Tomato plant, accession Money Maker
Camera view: tilt-top (135 deg); turntable rotation: 240 degrees
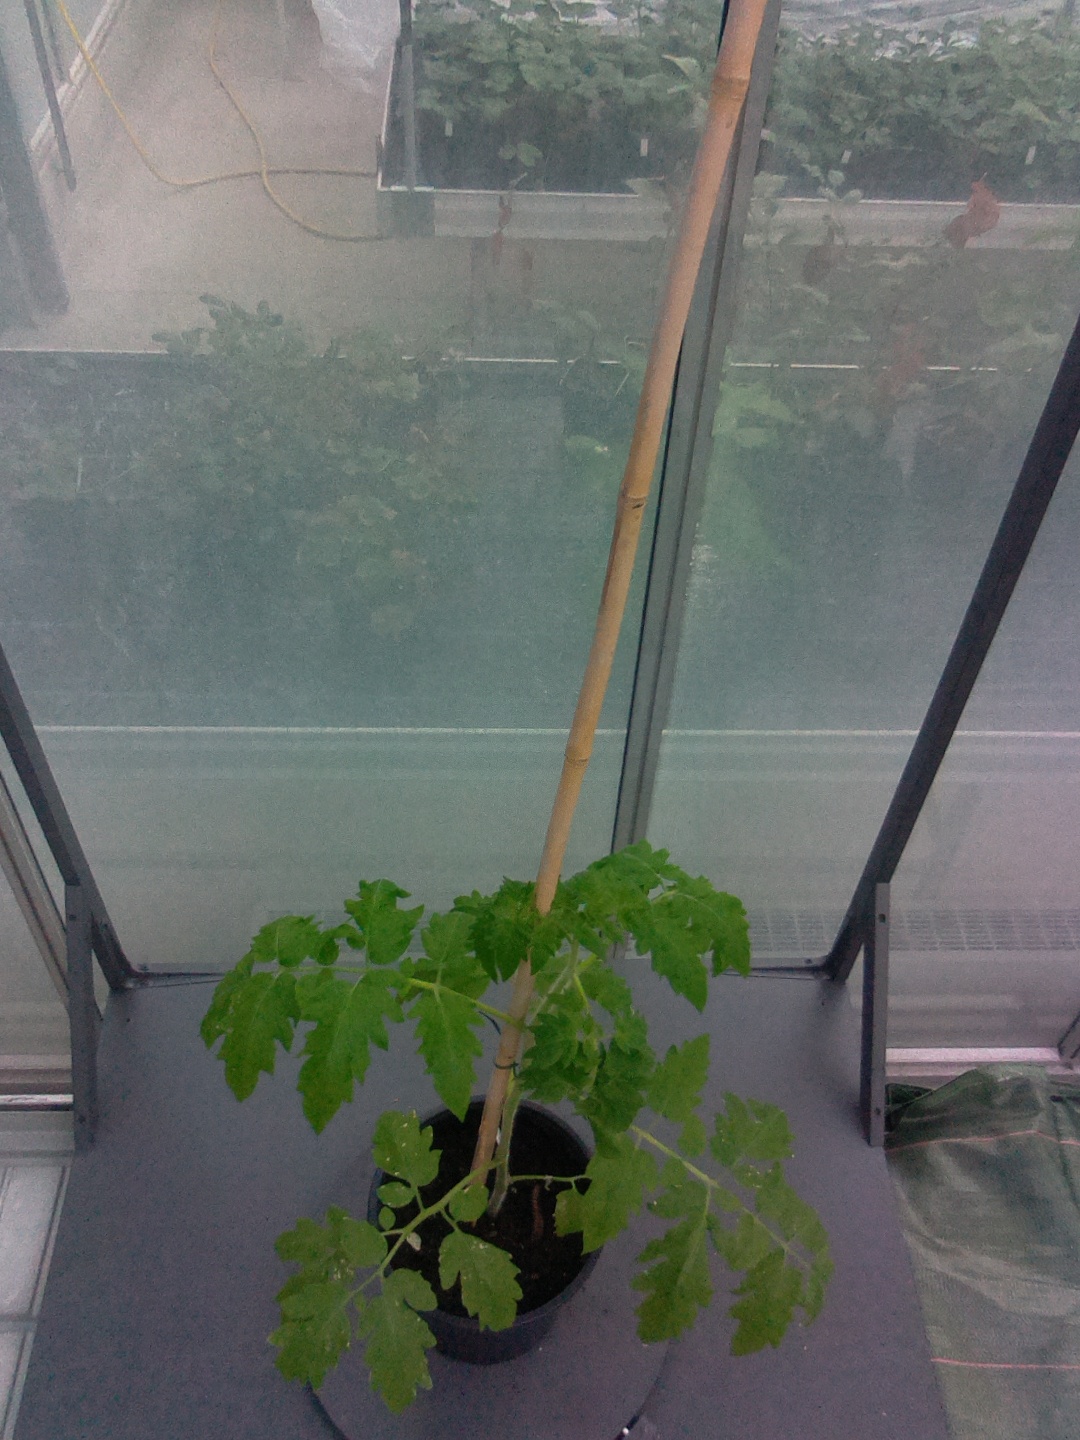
BBCH growth stage 14: 8 of true leaves visible